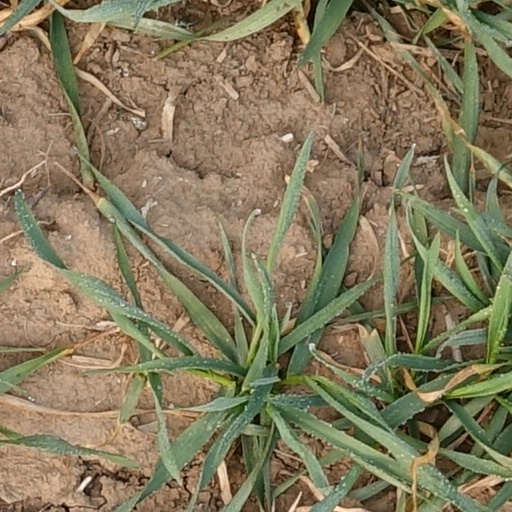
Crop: wheat